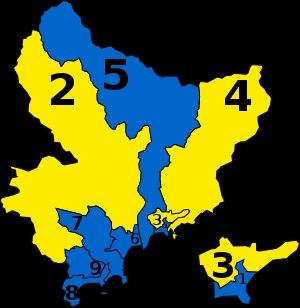
Les élections législatives françaises de 2017 se tiennent les 11 et 18 juin 2017.